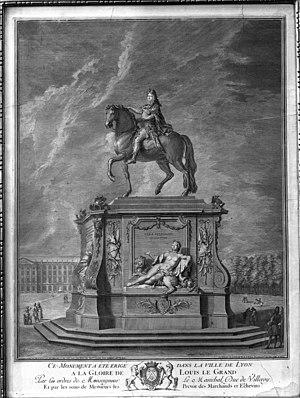
Estampe représentant la statut équestre de Louis XIV place Bellecour à Lyon (France)
Marc Chabry, né en 1660 et mort à Lyon le 4 août 1727, est un peintre et sculpteur français.
Le Monument à Louis XIV est une statue équestre en bronze de Louis XIV par le sculpteur François-Frédéric Lemot située sur la place Bellecour à Lyon, datant de 1825. Elle est inscrite au titre des monuments historiques depuis le 25 mars 2016.